Laila Biali

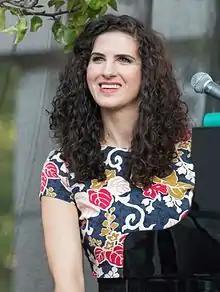
Biali at Burlington's Sound of Music Festival in 2016

Laila Biali (born 3 October 1980) is a Canadian jazz singer and pianist. She has been nominated for and won a Juno Award and has worked with Chris Botti and Sting.